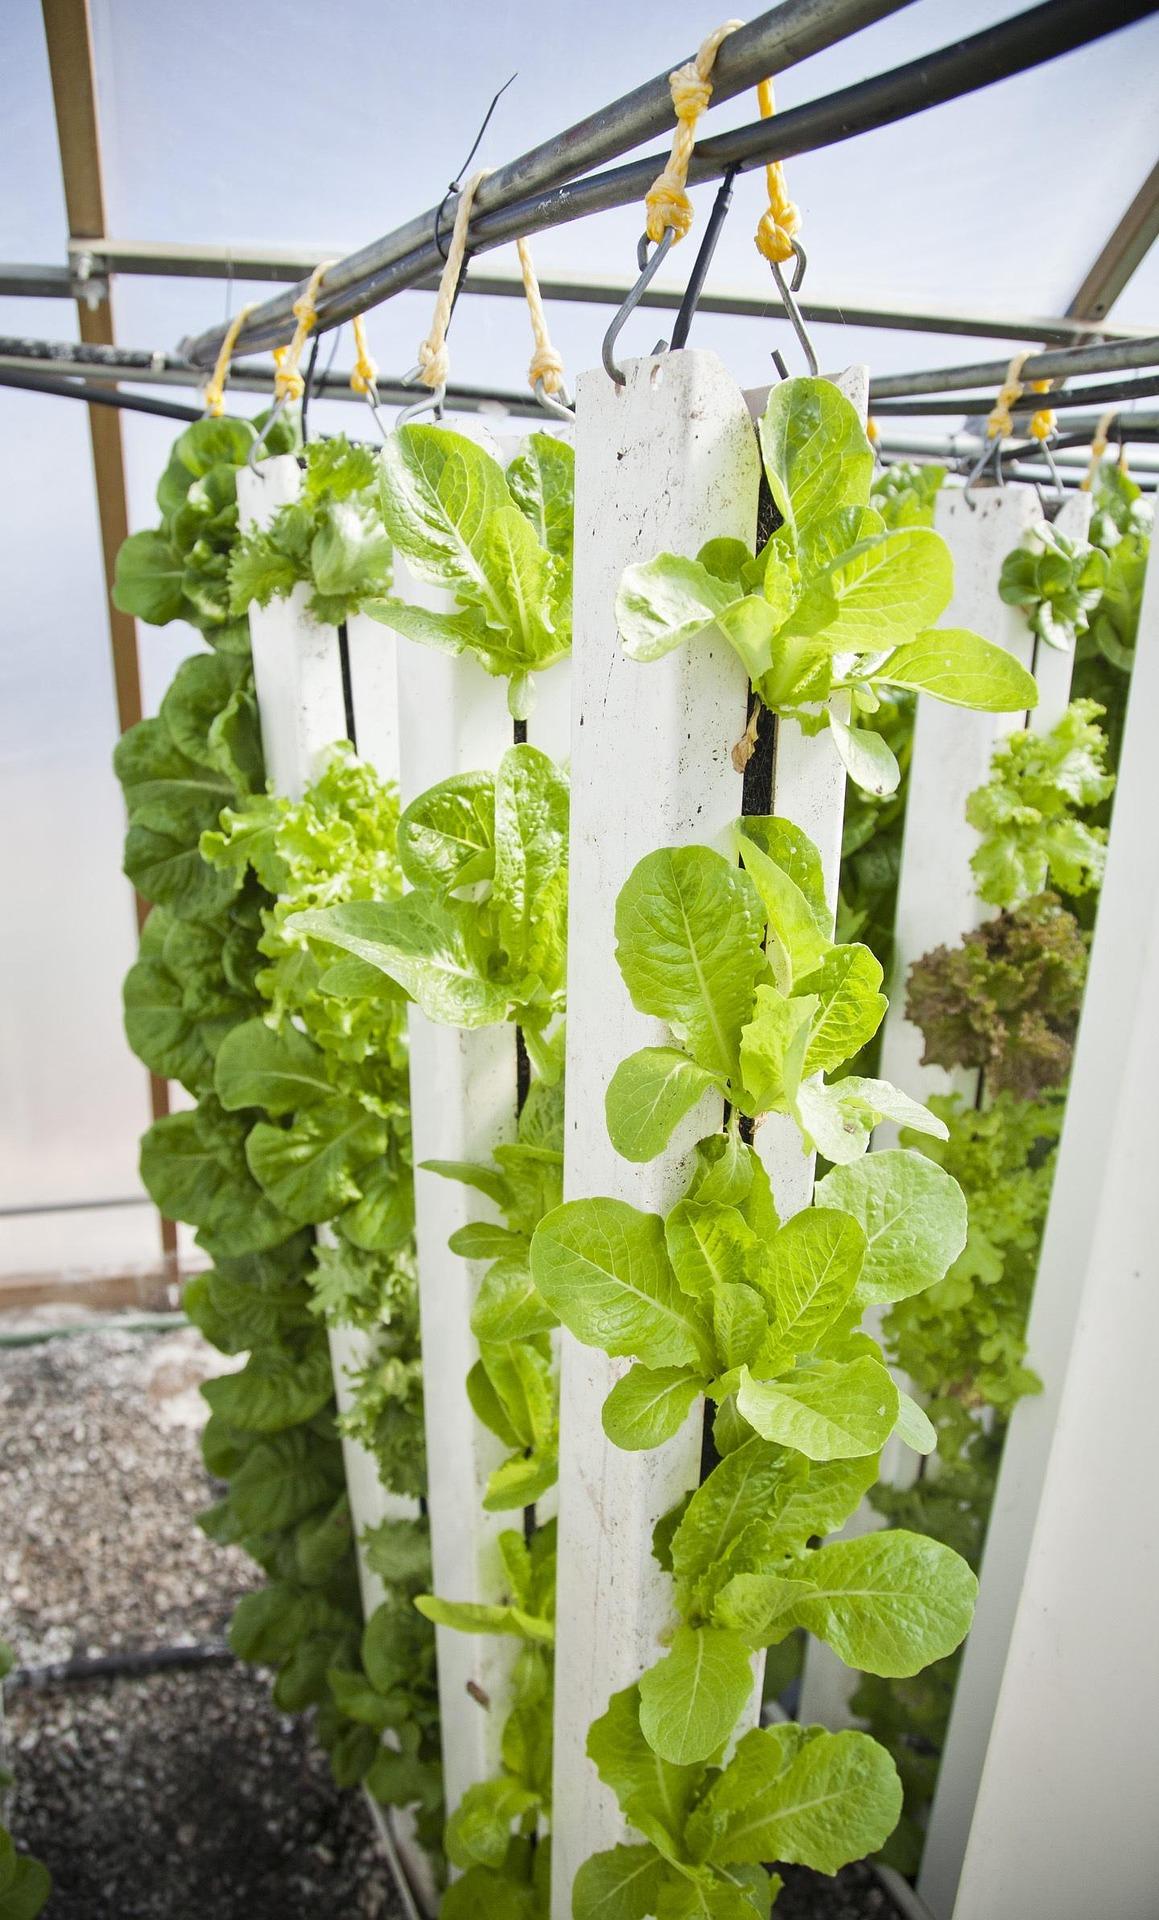
Upandaji wa kisasa wa mboga za majani ambazo miche yake huchomoza kutoka katika matundu madogo ya mabomba marefu ndani yake kukiwa na maji, yenye dawa pamoja na virutubisho vinavyosaidia katika ukuaji wa mboga hizo.